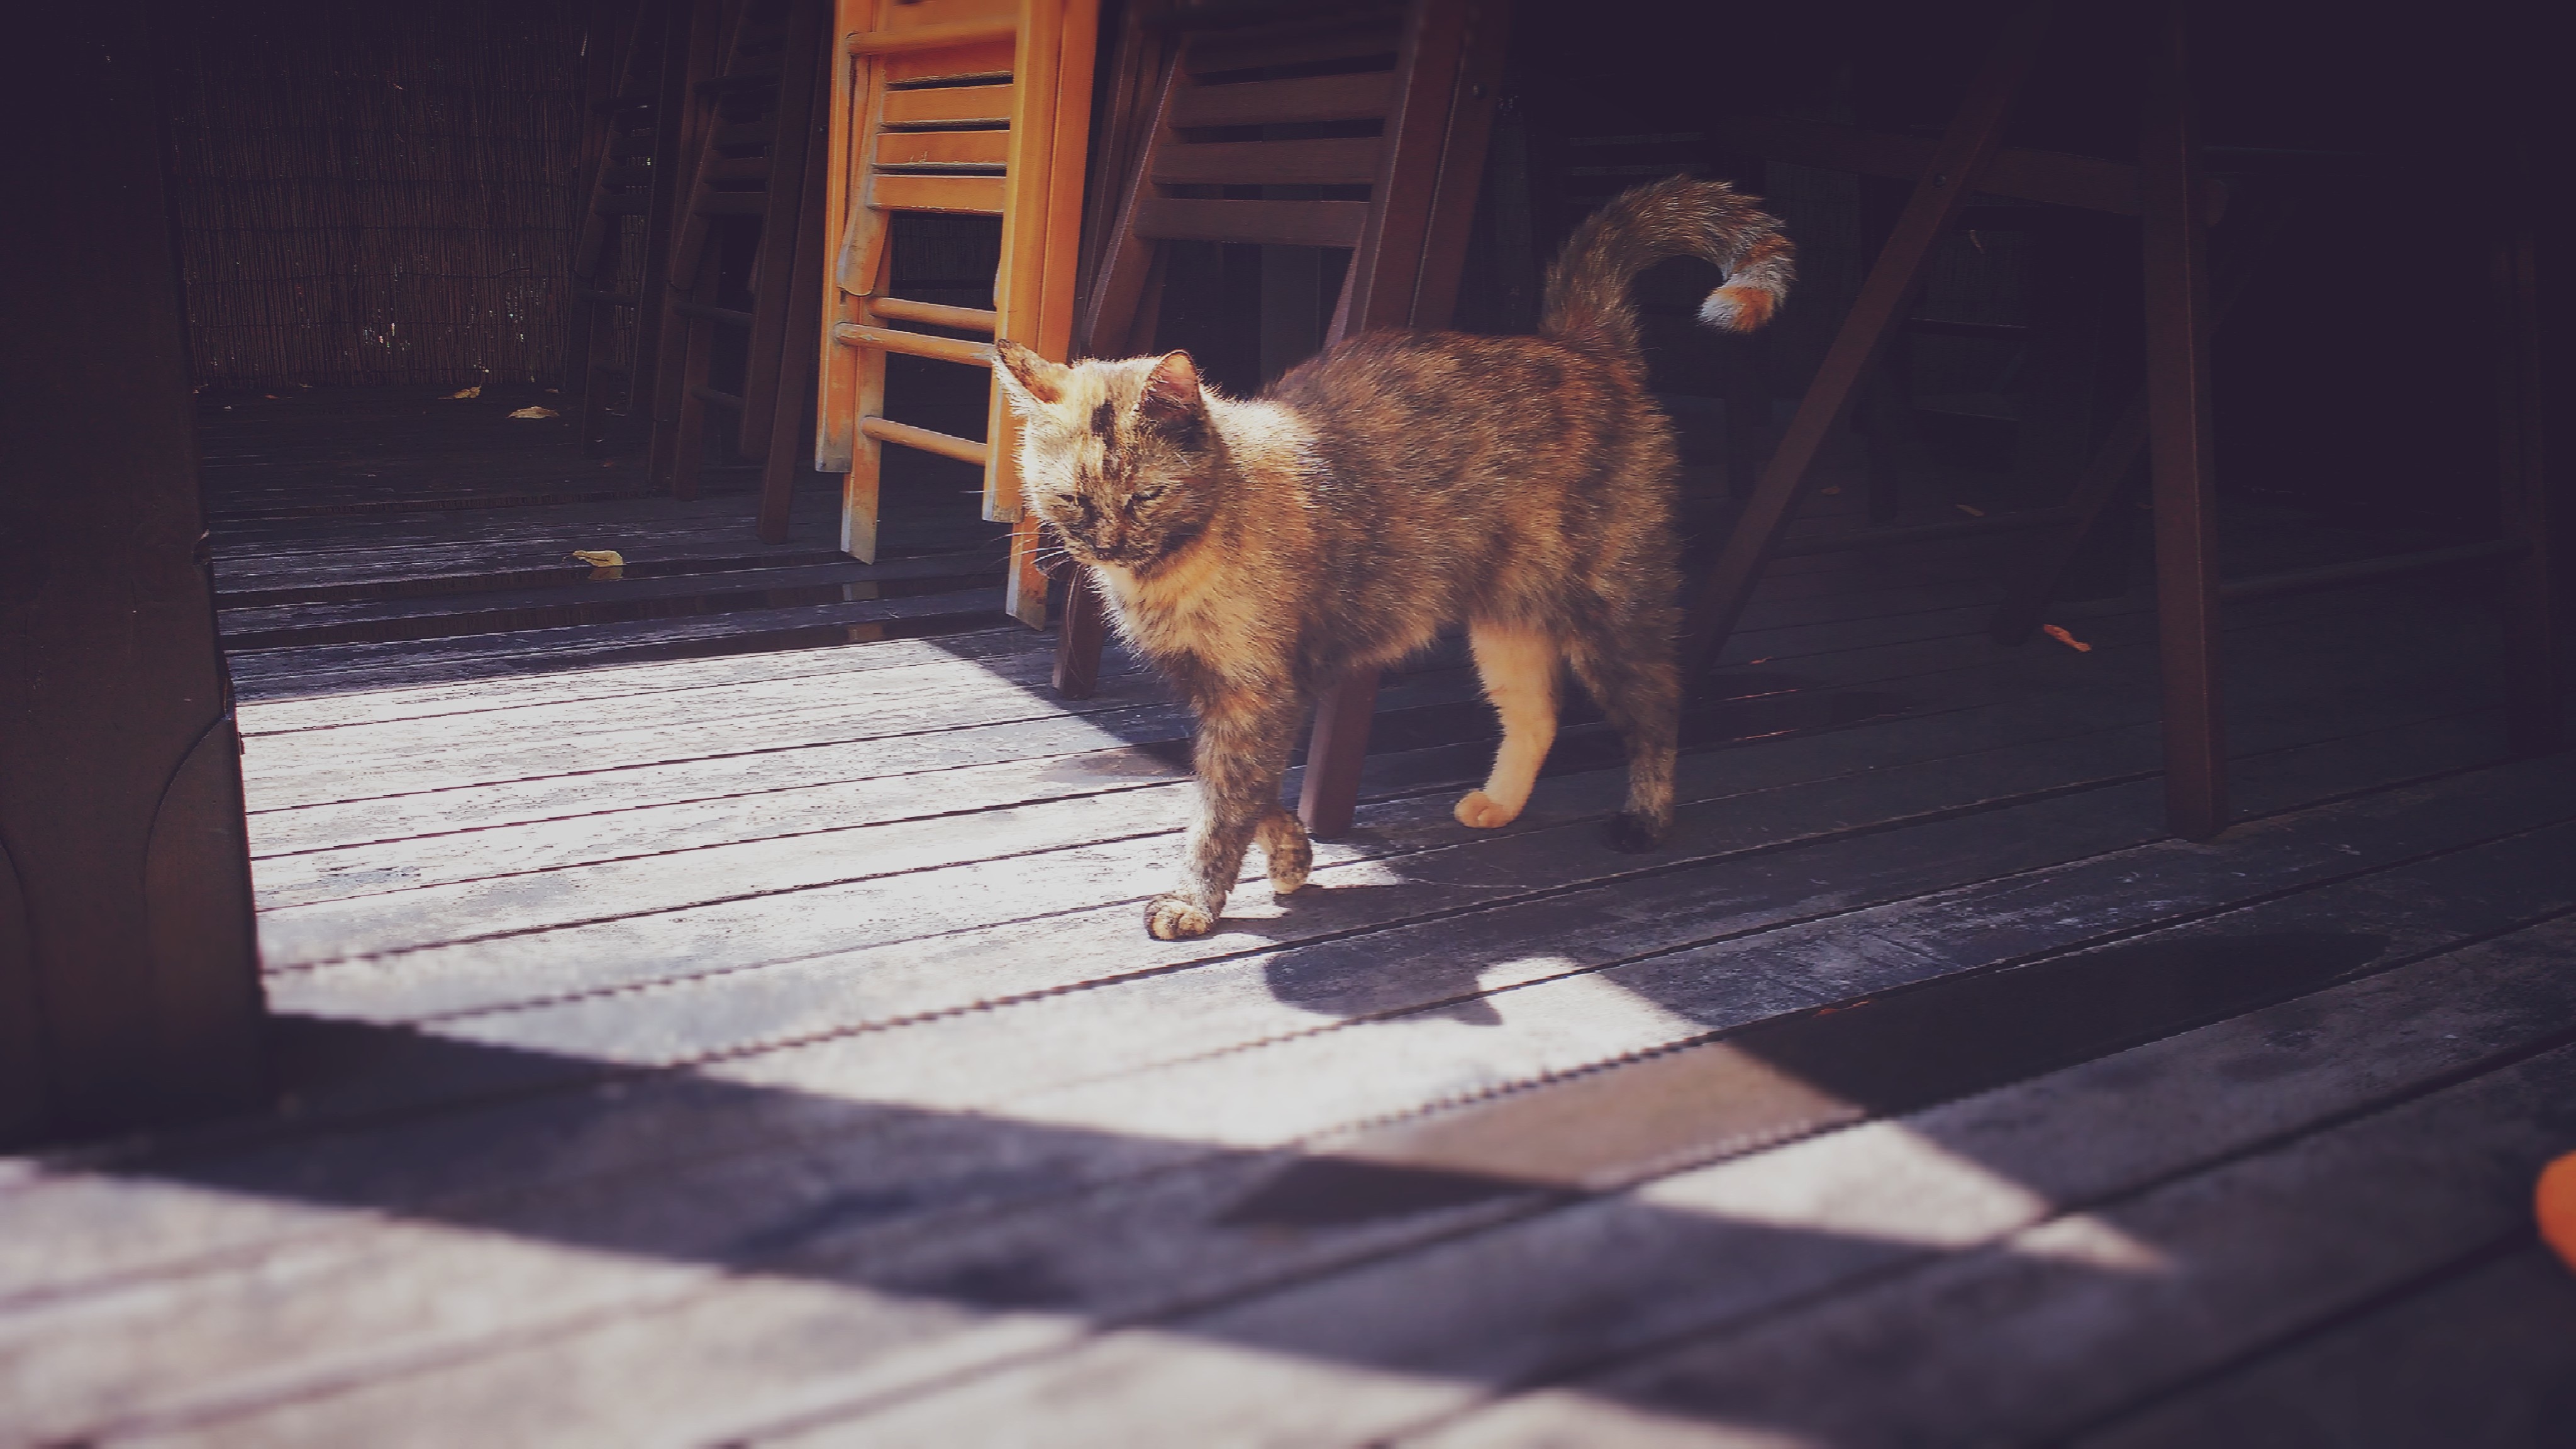
cat, mammal, vertebrate, animal shelter, dog like mammal, small to medium sized cats